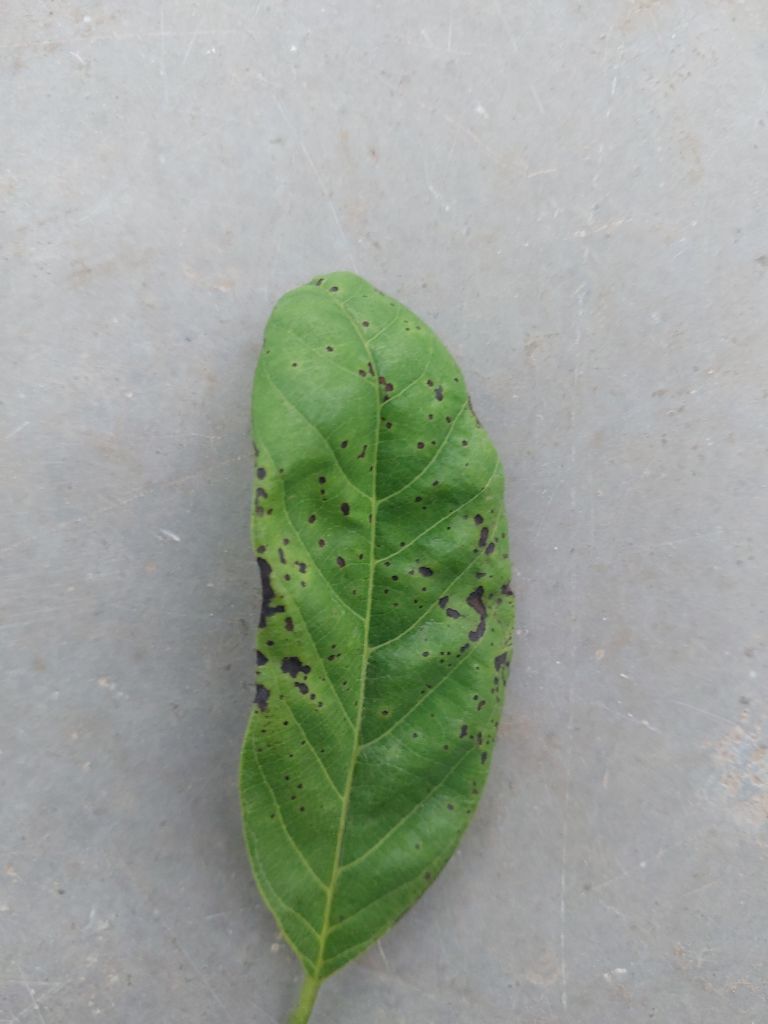
Disease label: Leaf spot on Leaves